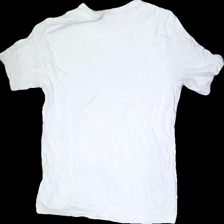
View: back
Type: T-shirt
Category: Men
Brand: Nike
Colors: Grey
Material: 100% Cotton
Pattern: Logo print
Cut: Regular, C-collar
Size: M
Season: All
Stains: Minor
Price range: <50
Recommended usage: Export
Description: white t-shirt with print
Comment: sweat stains